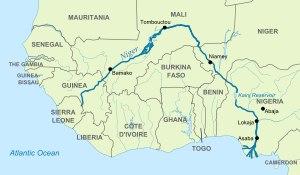
Cet article détaille le bassin versant du fleuve Niger, en Afrique.
L'Histoire de la culture de l'arachide est marquée par l'utilisation de cette plante, à partir de la fin du XIXᵉ siècle, notamment pour sa transformation en huile, en savon et en beurre de cacahuètes. L'Afrique occidentale et l'Inde voient son exportation augmenter dans le dernier tiers du XIXᵉ siècle, après les tentatives infructueuses de développer sa culture dès le début du Second Empire pour des raisons géopolitique. Les rivalités européennes dans la colonisation de l'Afrique et de l'Inde, scandées par des politiques militaires puis protectionnistes, ont poussé le progrès agronomique et technique, en particulier après le percement du canal de Suez, qui a donné l'avantage à l'Inde, puis le déploiement du chemin de fer, qui a entraîné une monoculture en Afrique de l'Ouest, sur fond de maladie de l'arachidier en Inde. Ce progrès agronomique s'est ensuite accéléré avec l'indépendance des pays producteurs, au cours de la seconde partie du XXᵉ siècle, la transformation de l'arachide en huile étant de plus en plus liée à sa culture.